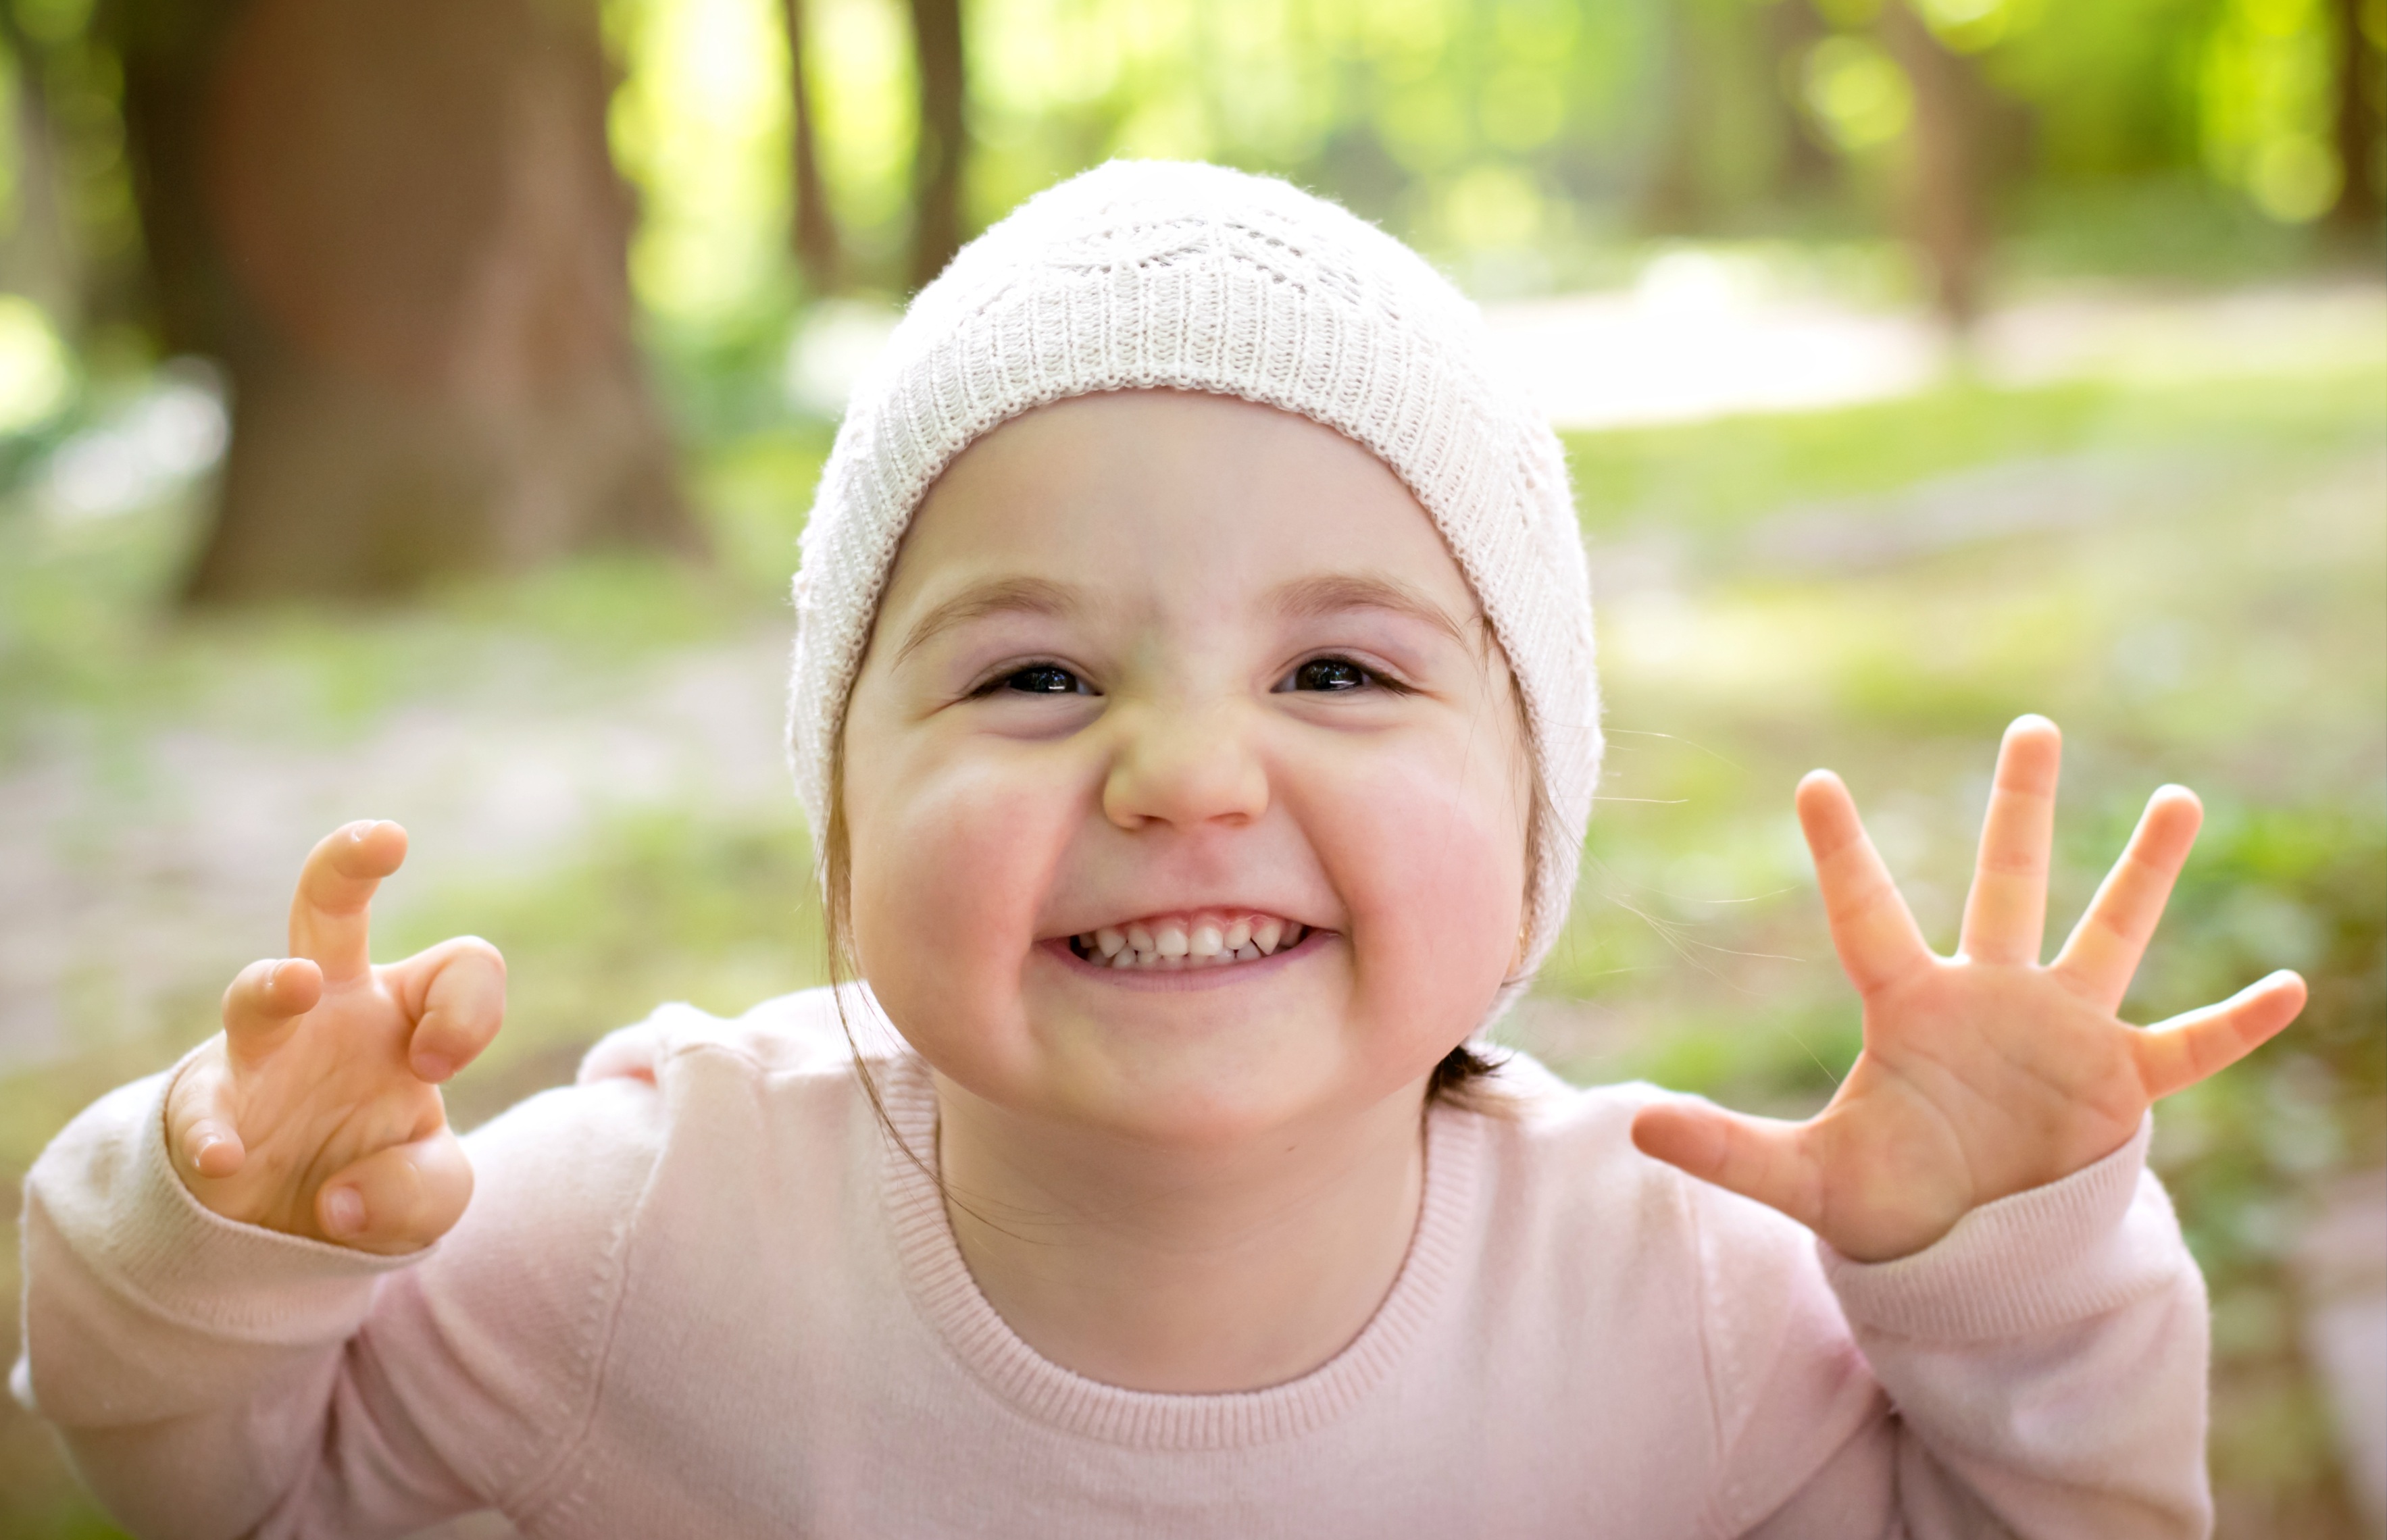
hand, nature, grass, person, people, girl, sun, sunlight, flower, cute, portrait, finger, spring, child, freedom, facial expression, smile, fun, happy, infant, toddler, head, skin, joy, emotion, portrait photography